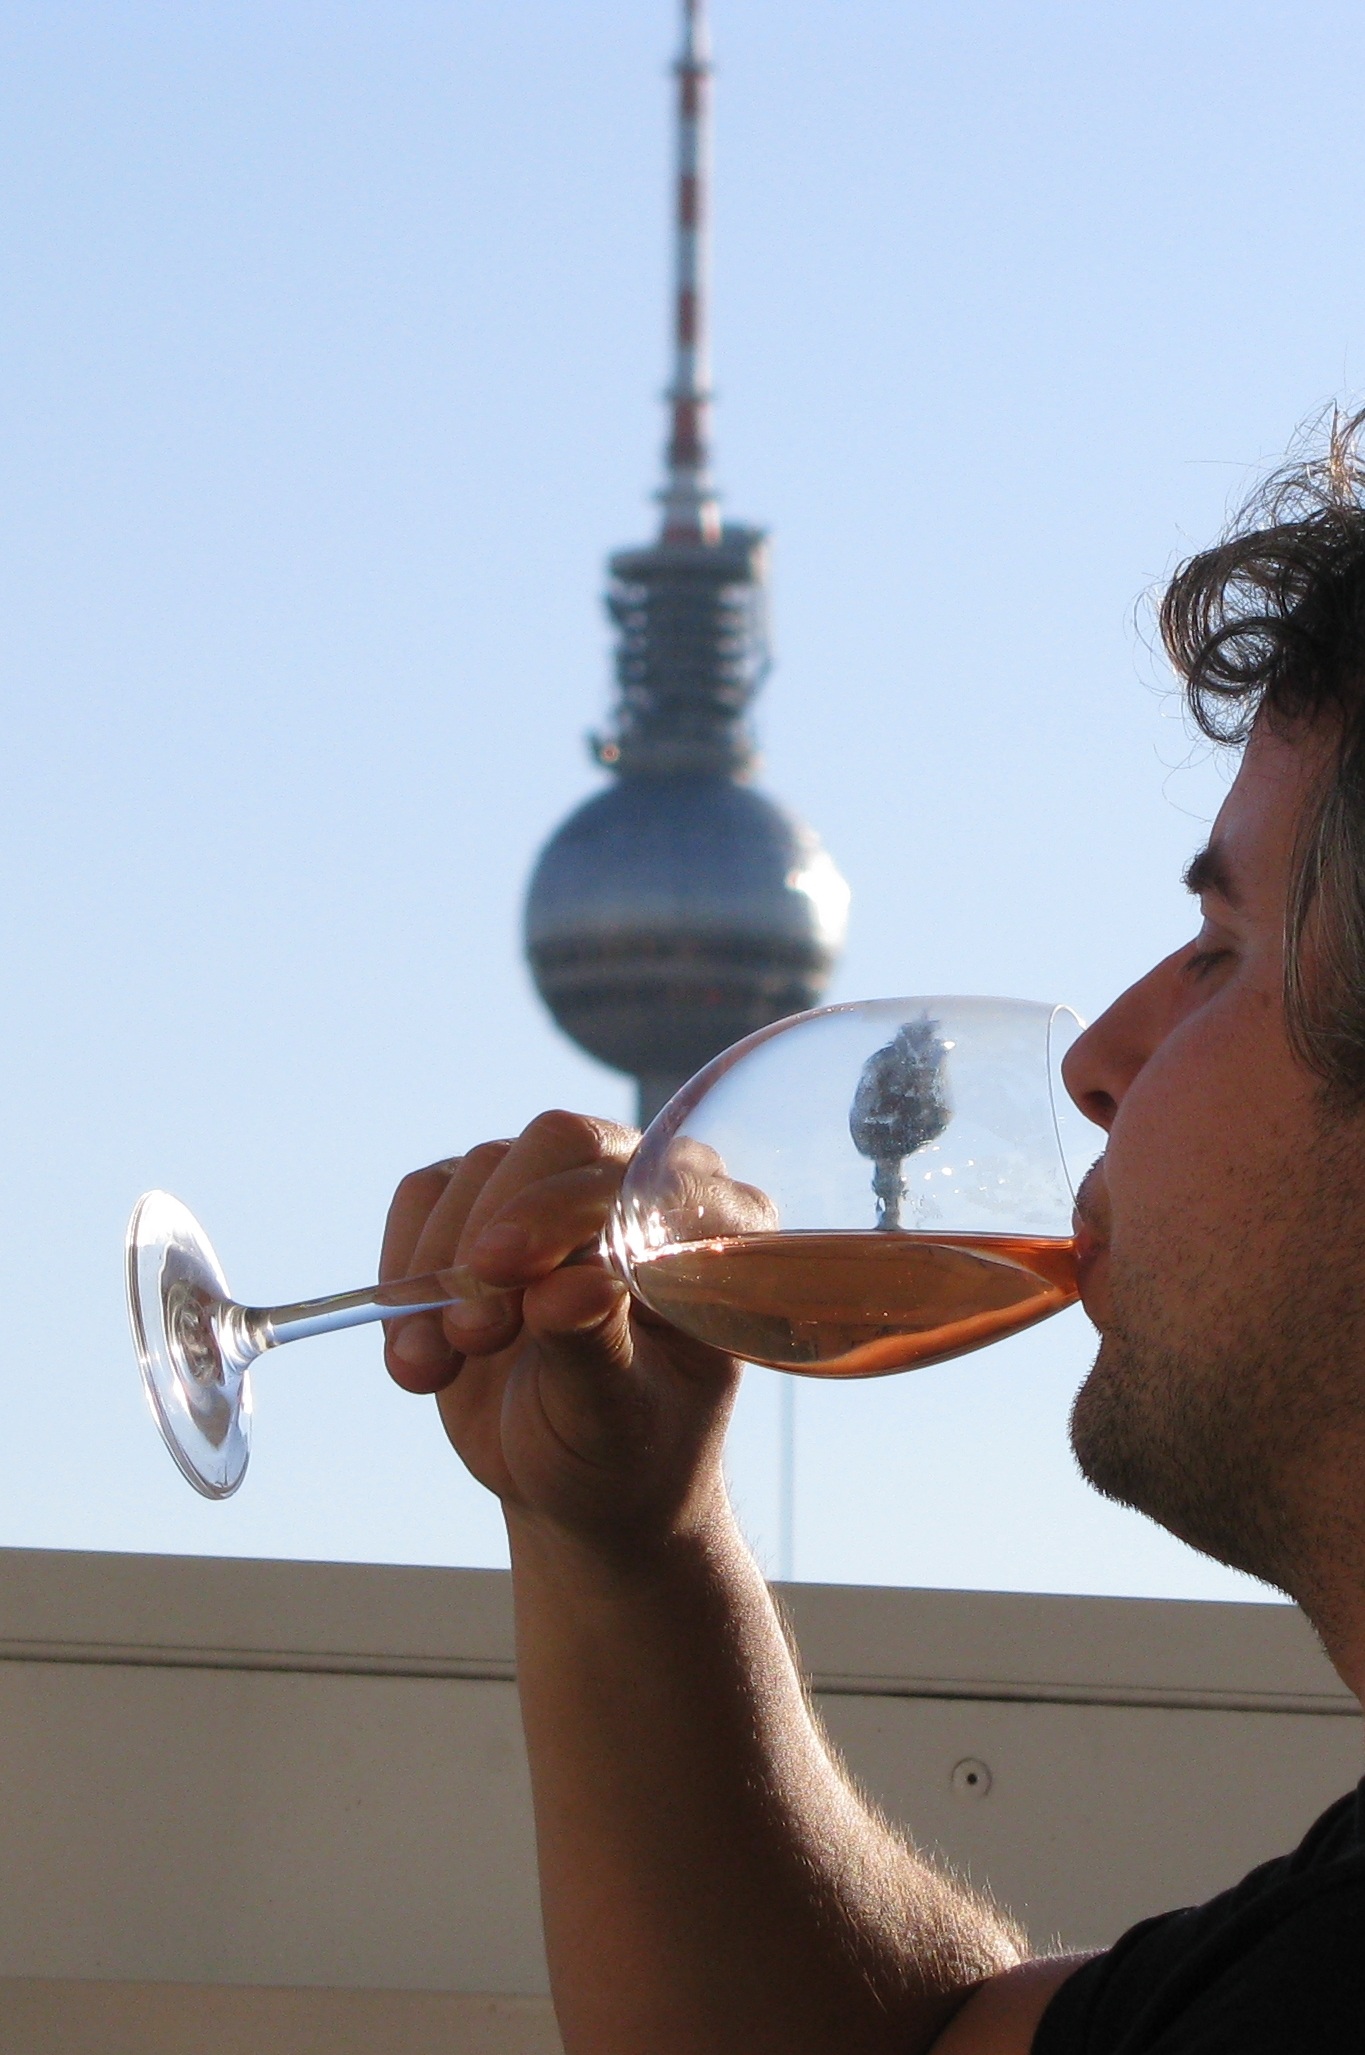
hand, man, water, sky, wine, glass, reflection, drinking, germany, berlin, fernsehturm